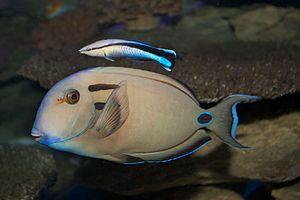
Le labre nettoyeur commun est un poisson des mers tropicales de l'Indo-Pacifique qui entretient des relations inter-espèces mutualistes particulières : les espèces marines plus grandes laissent ce poisson les nettoyer de leurs parasites et les débarrasser des peaux mortes, qui constituent l'essentiel de sa nourriture. Il se démarque également comme étant le seul poisson à avoir obtenu un résultat positif au test du miroir.